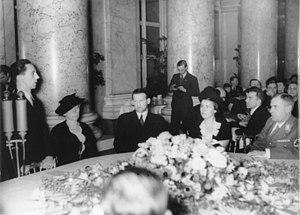
Kajetan Mühlmann, surnommé Kaj ou Kai, né le 26 juin 1898 à Uttendorf et mort le 2 août 1958 à Munich, est un historien de l'art autrichien, nazi et SS-Führer qui a été un des plus efficaces voleur d’œuvres d'art du nazisme.